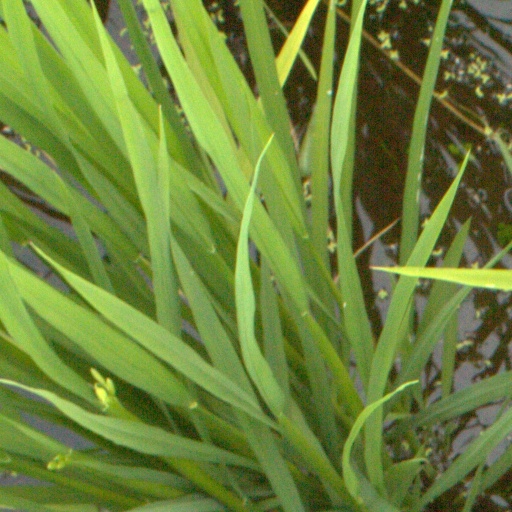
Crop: rice